Equestrian statue of Gattamelata

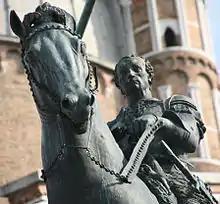
Detail

The pedestal under the horse is composed of two reliefs toward the top with fake doors underneath. The doors symbolize the gates of the underworld, lending the feeling of a tomb, though the monument was never a burial place. One relief shows Gattamelata's coat of arms presented by two winged putti. In the other relief two putti display battle armor.